Question: Please indicate a possible affordance area of the hold_book that can be used for reading
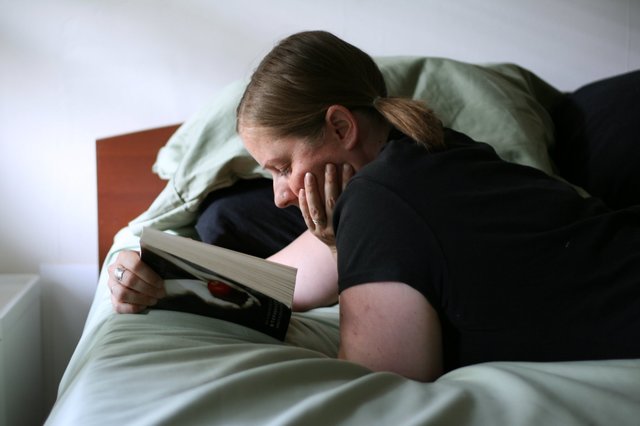
Answer: [112.384, 218.112, 326.502, 352.23]